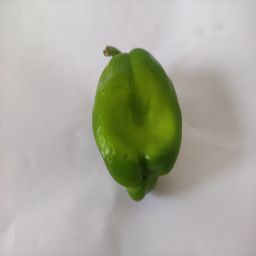
Crop: Bell Pepper
Quality: Ripe